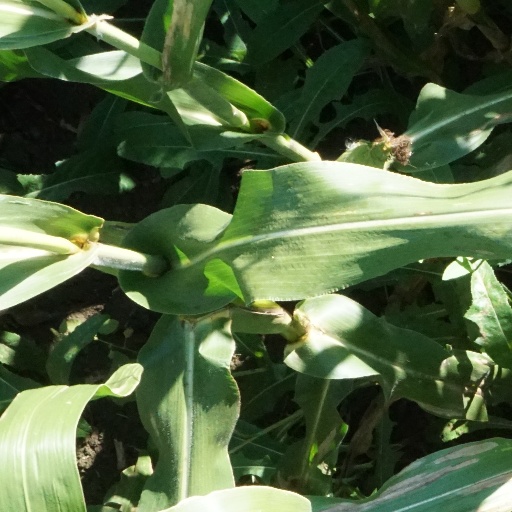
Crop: maize; corn